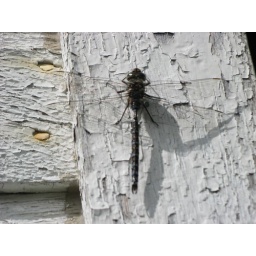
Dragon Fly on on wall of Cooper's Falls Free Methodist ChurchThe Free Methodist church was built in 1894 but has since closed